Ricardo Bordallo

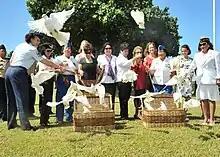
ADELUP, Guam (November 11, 2011) Dignitaries release "Freedom Birds" during a Veterans Day ceremony at the Ricardo J. Bordallo Governor's Complex. (U.S. Navy photo by JoAnna Delfin/Released)

In January 1997, the territorial administration facility was officially named as Ricardo J. Bordallo Governor's Complex in his honor.